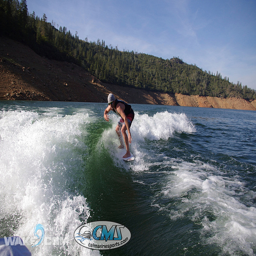
A man in life jacket water surfing with trees in the background.
A person who is on a board in water being pulled by a boat.
A man riding a surfboard along the white capped waves.
A person is wakeboarding through the waves of a speed boat.
A surfer balances as he rides a wave.